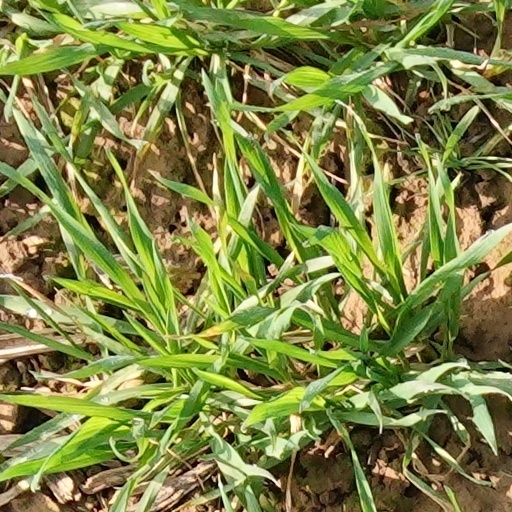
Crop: wheat